Rhyzodiastes xii

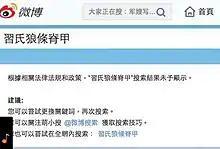
Blocked Sina Weibo search for Xi Dada beetle.

Censors in China have clamped down on any online references to the new beetle species. Wang had not only named the beetle for paramount leader Xi, but also added the word “wolf” in Chinese: 习氏狼条脊甲 (literally, “Xi's wolf-stripe-spined beetle”).